Manuel Maldonado

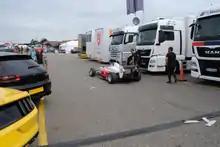
Maldonado in the paddock at the Brands Hatch British F3 round in 2019.

Maldonado's first experience in single seaters was in Italian F4 in 2016. He drove alongside Leonard Hoogenboom for the Cram Motorsport team, a lackluster first year in Italian F4 saw Maldonado fail to score any points and record his best result of 12th only 7 races into a 23 race season.